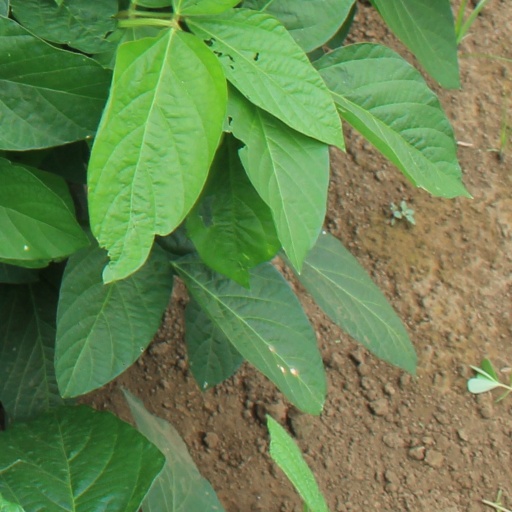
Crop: soybean